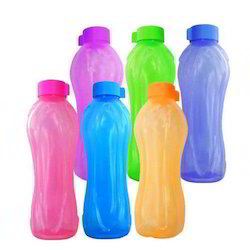
Label: plastic